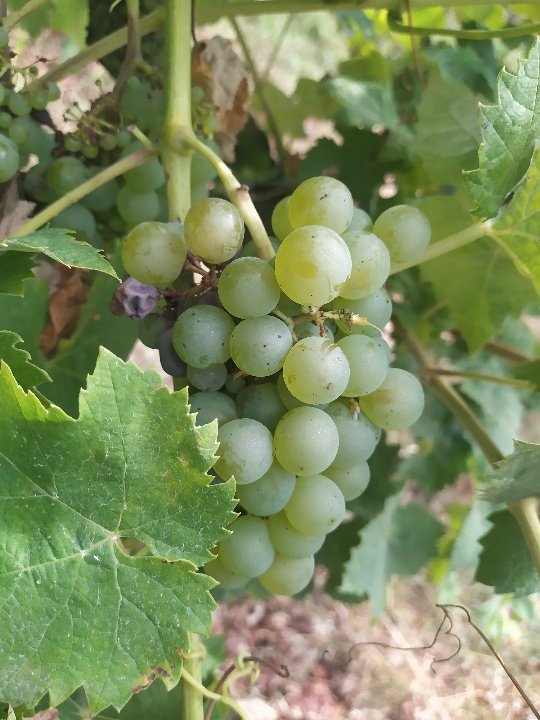
Berries visible: 28
Grape clusters: 1